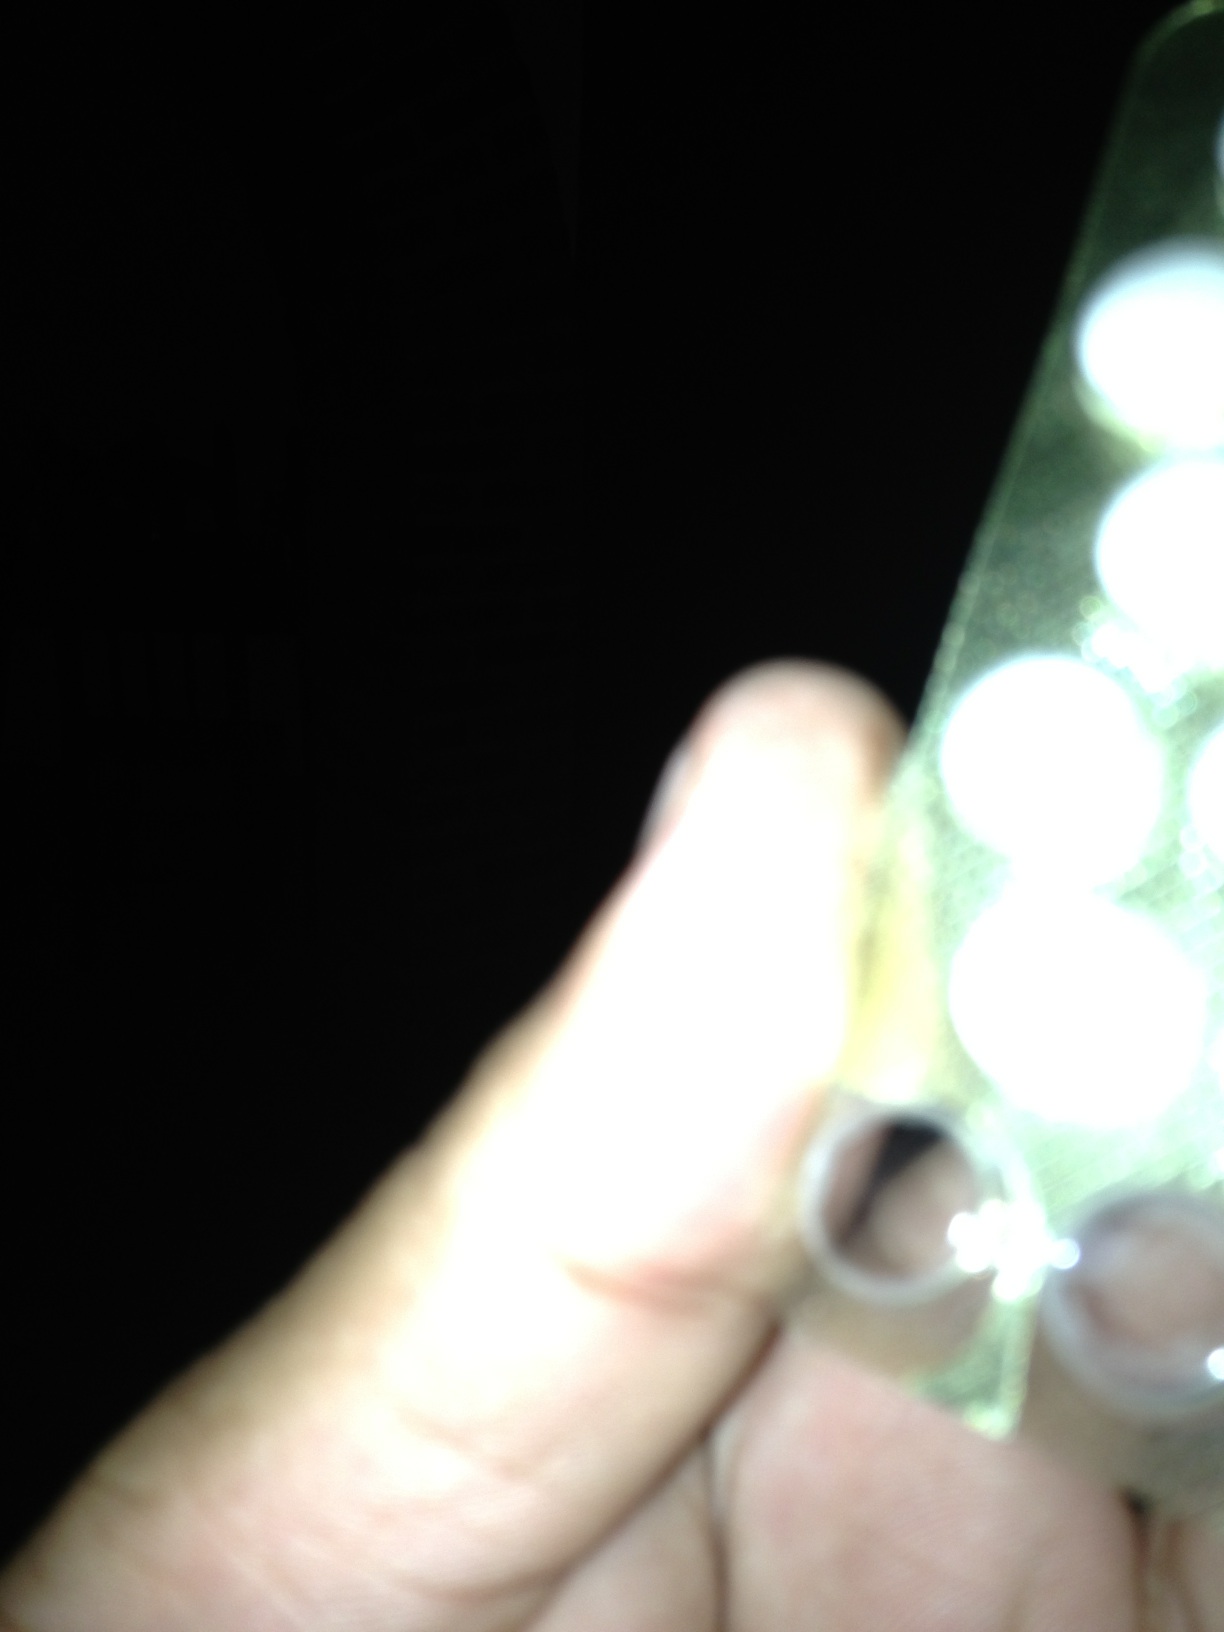Question: what kind of tablet is this thank you
Answer: unanswerable